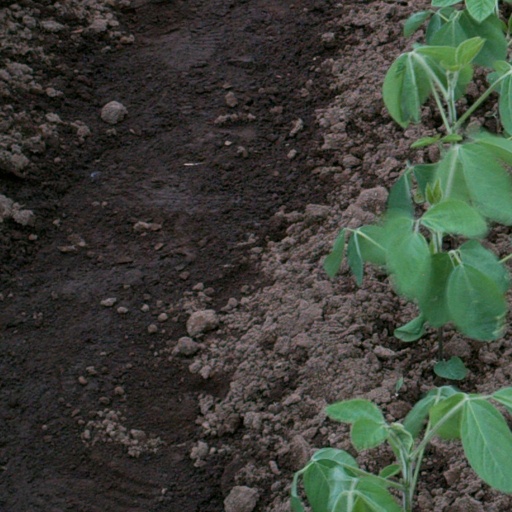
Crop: soybean